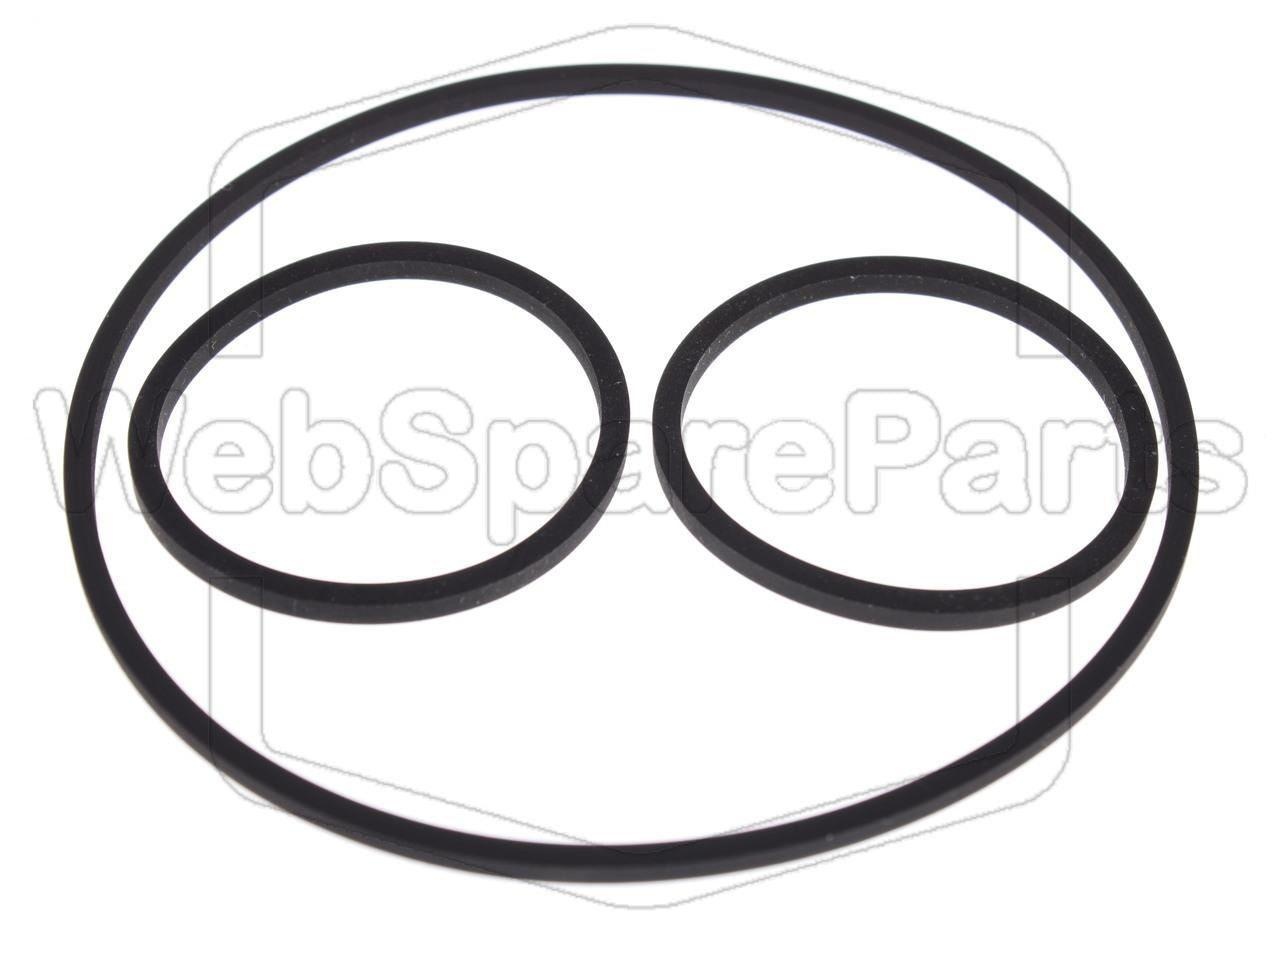
Kit Correias Para Video Cassette Videotronic UB-480
Modelo Compativel: UB480, UB-480 Conteúdo: 3 Correias Quadradas Este produto é uma replica do original
Brand: WebSpareParts
Category: Electronics > Video > Video Players & Recorders > VCRs